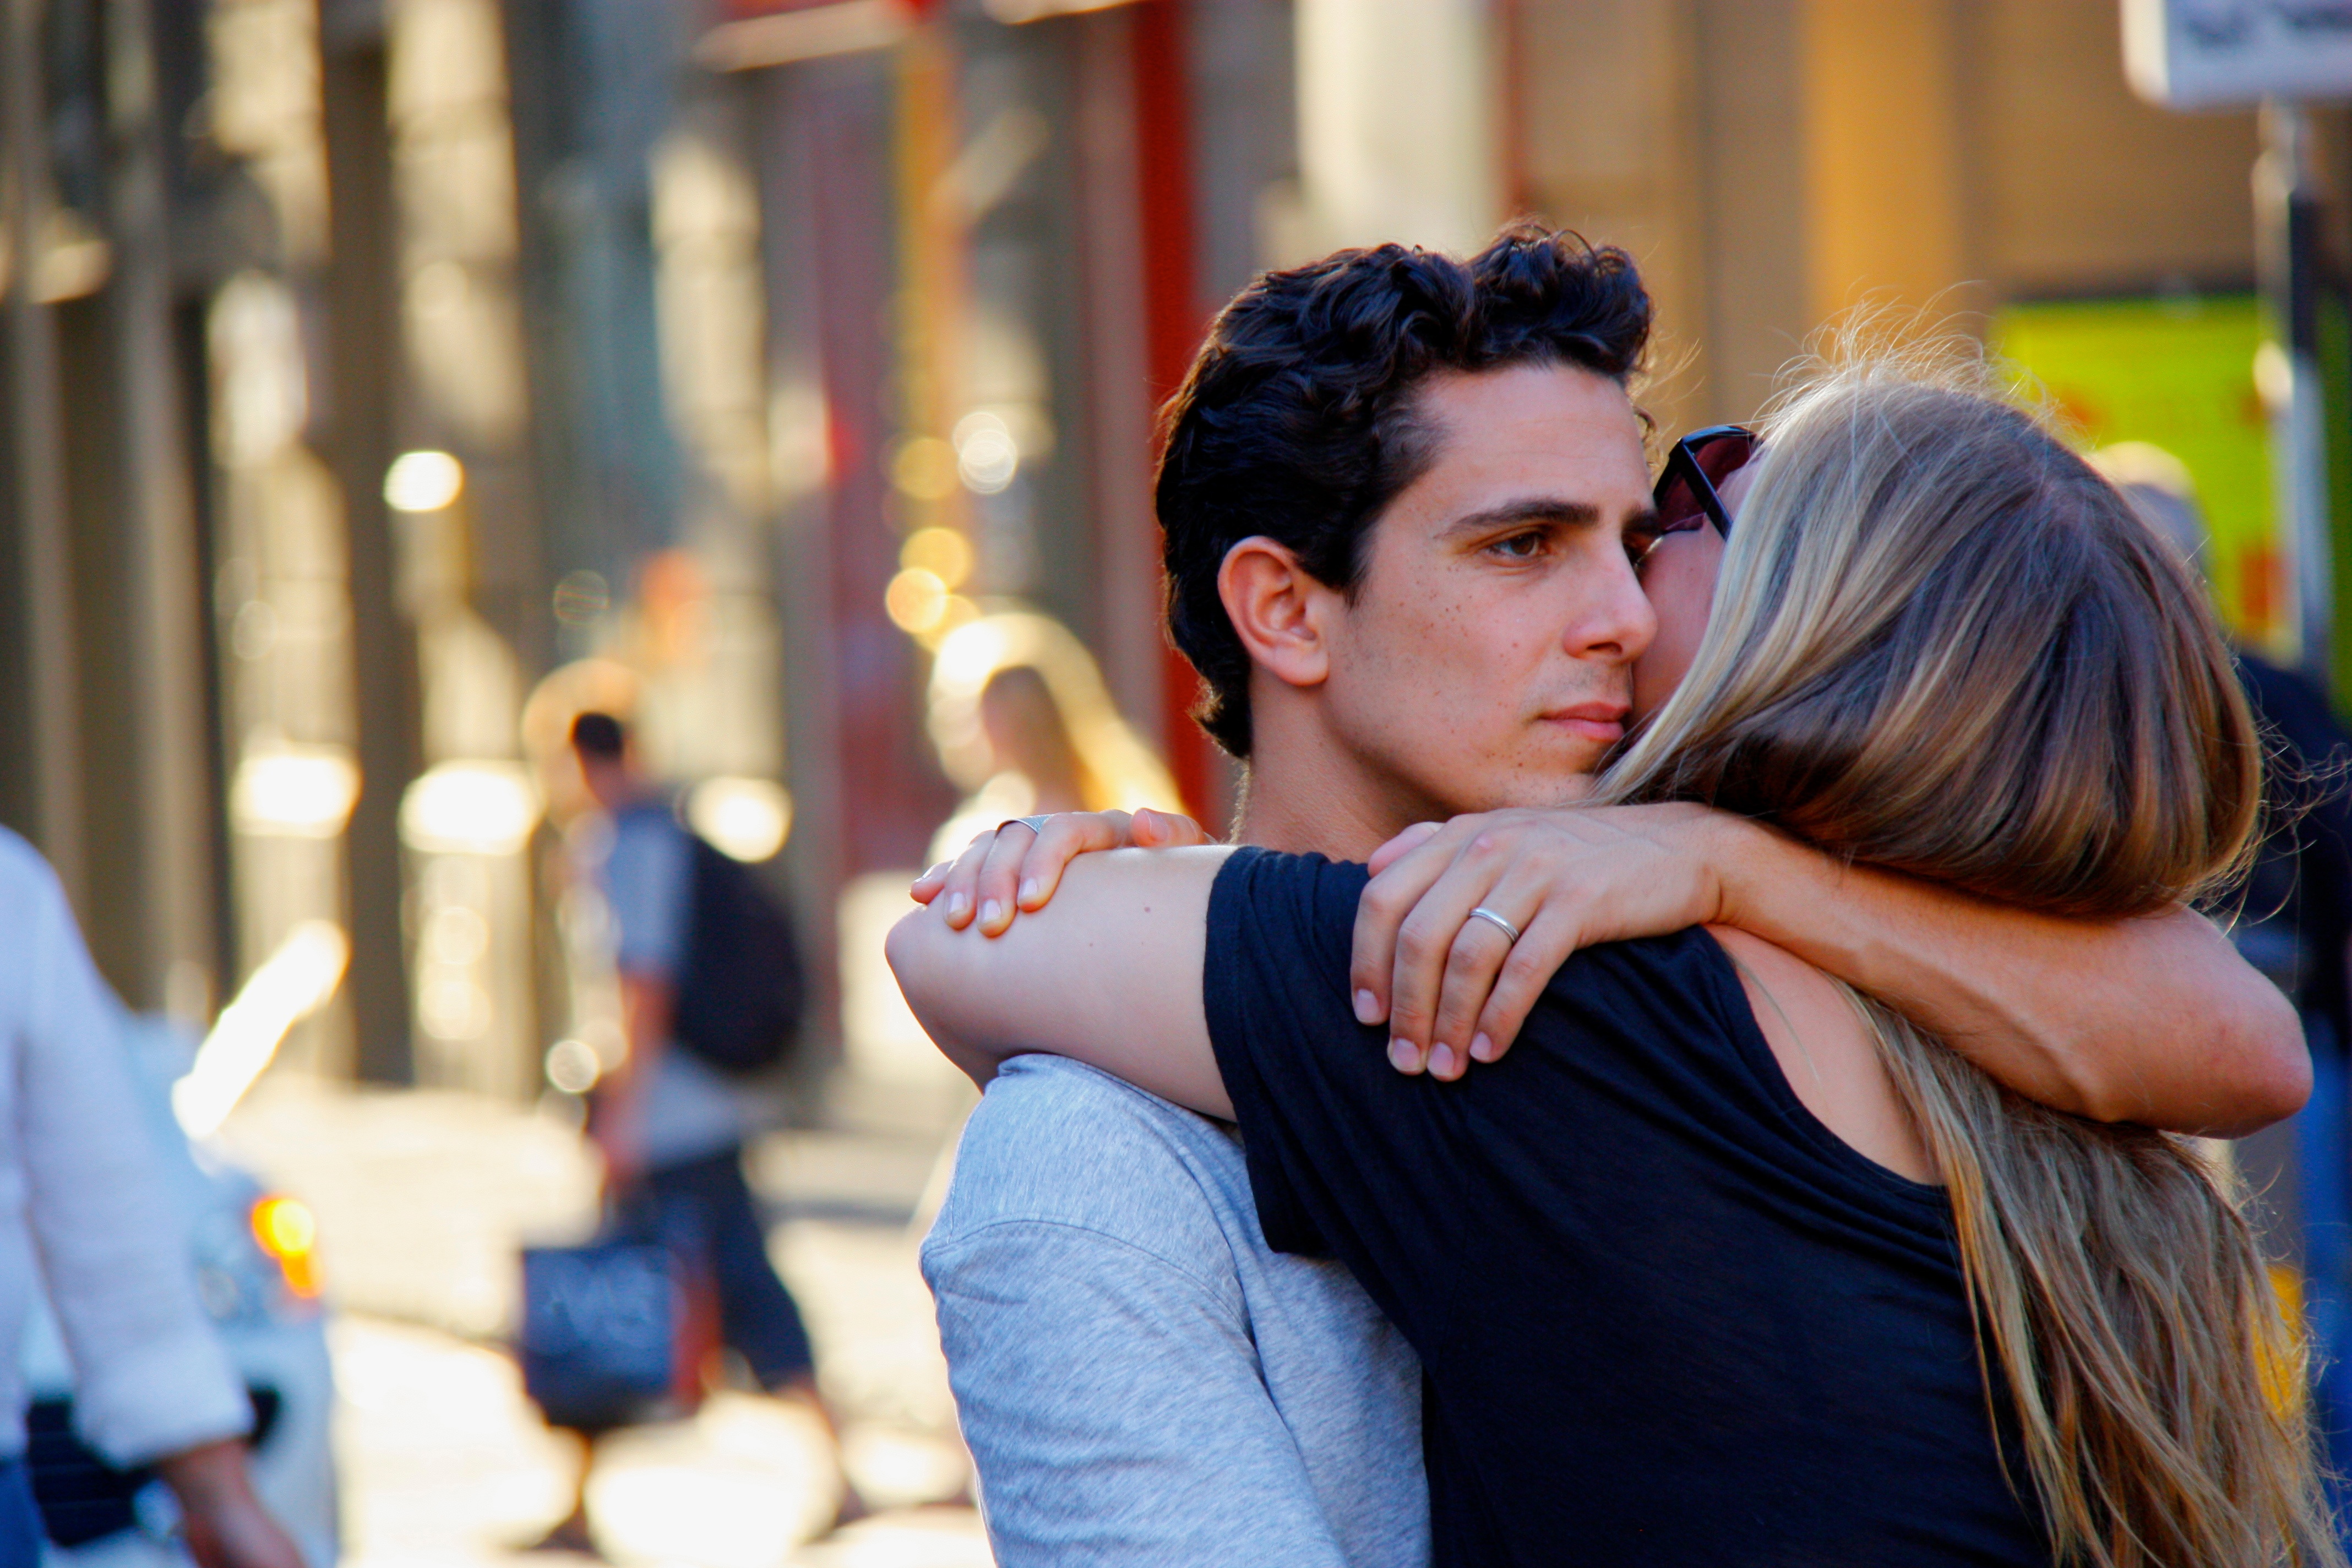
ceremony, interaction